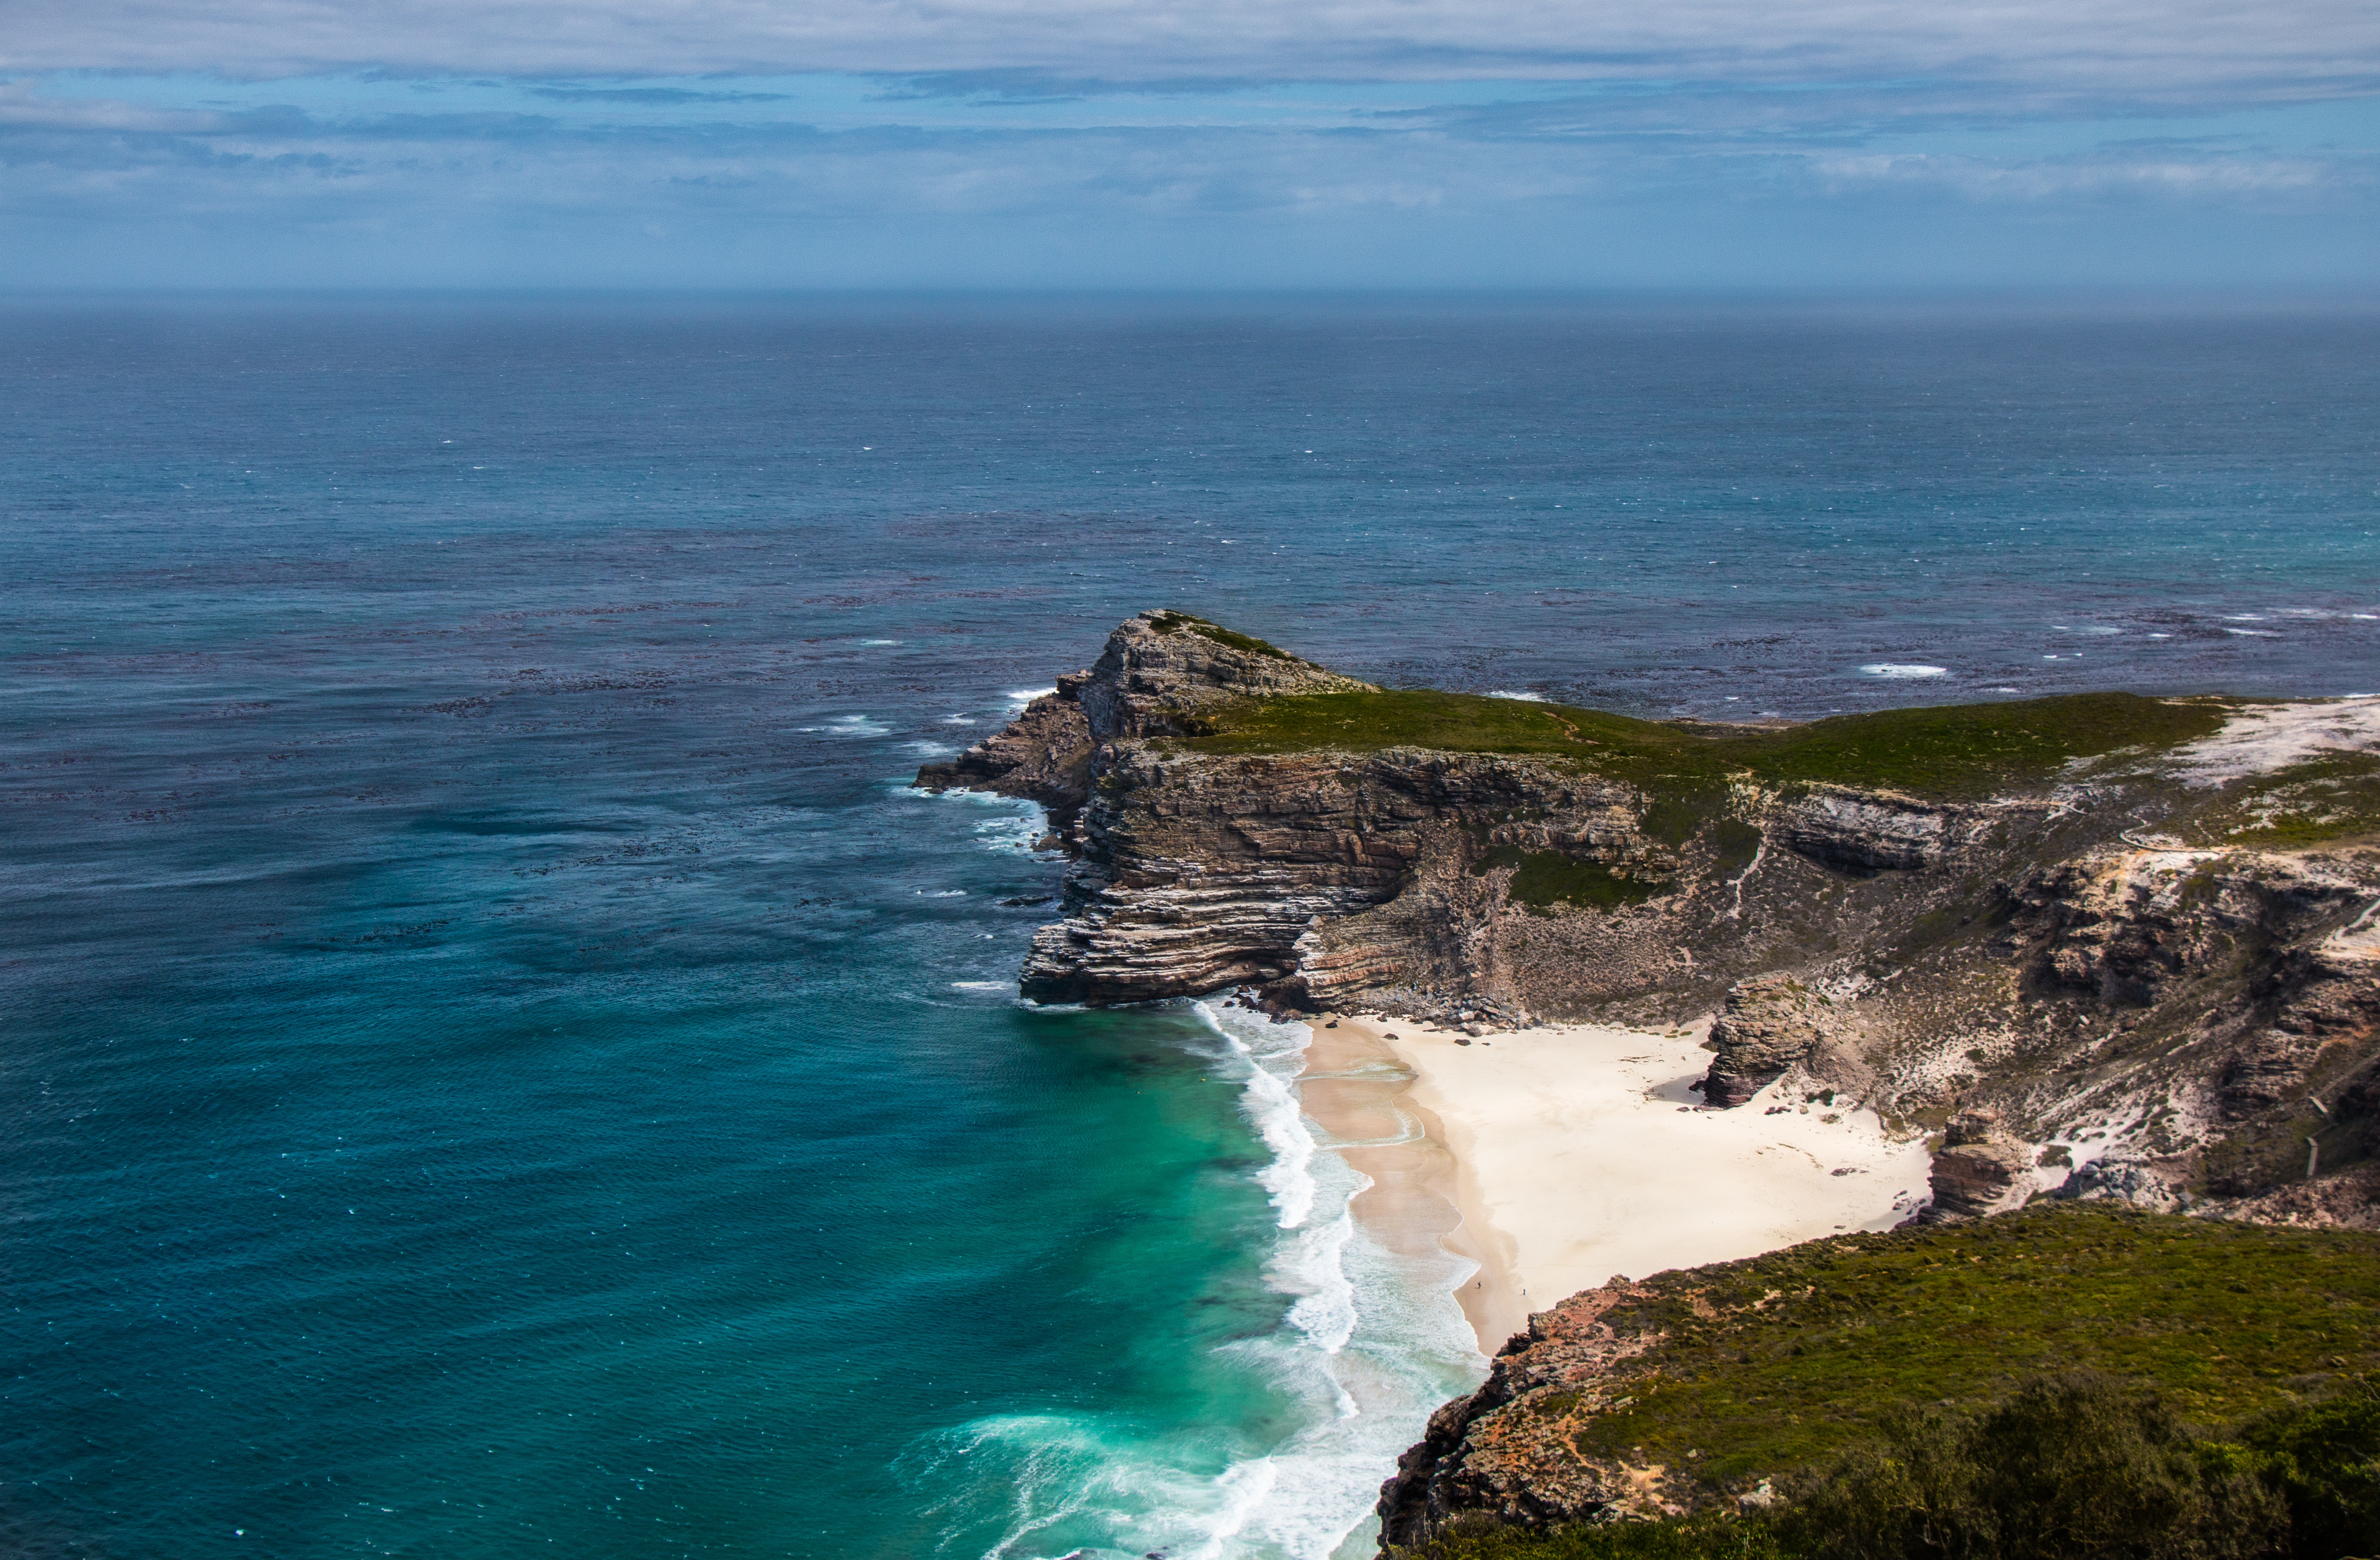
beach, sea, coast, sand, rock, ocean, shore, wave, cliff, cove, bay, terrain, wafe, body of water, headland, cape, islet, landform, geographical feature, wind wave